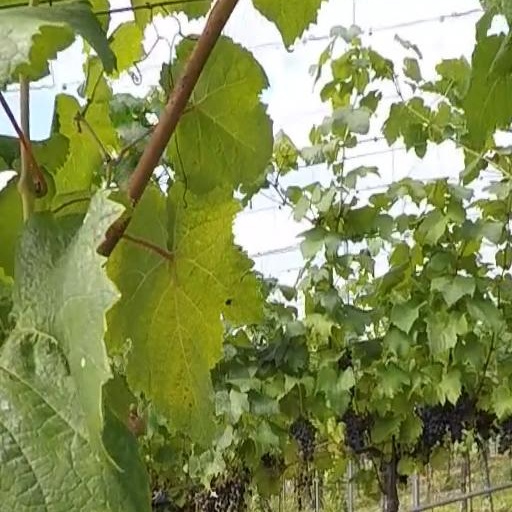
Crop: grape